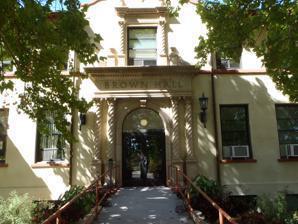
Building: Brown Hall (Socorro, New Mexico)
Country: United States of America
Year built: 1929
United States historic place Brown Hall U.S. National Register of Historic Places Location in New Mexico Show map of New Mexico Location in United States Show map of the United States Location New Mexico Institute of Mining and Technology, Socorro, New Mexico Coordinates 34°03′59″N 106°54′17″W / 34.06639°N 106.90472°W / 34.06639; -106.90472 Area 0.5 acres (0.20 ha) Built 1929 Architect George Williamson Architectural style Mission/Spanish Revival , Spanish Colonial Baroque MPS New Mexico Campus Buildings Built 1906--1937 TR NRHP reference No. 88001550 Added to NRHP May 16, 1989 The Brown Hall in Socorro, New Mexico is a New Mexico Institute of Mining and Technology campus building built in 1929.  It was designed by George Williamson in Mission Revival style, with Spanish Colonial Baroque elements. It is an I-shaped masonry and stucco building. It was listed on the National Register of Historic Places in 1989. References